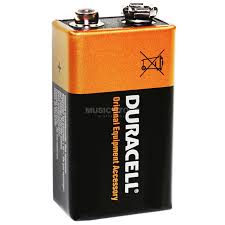
Waste category: battery